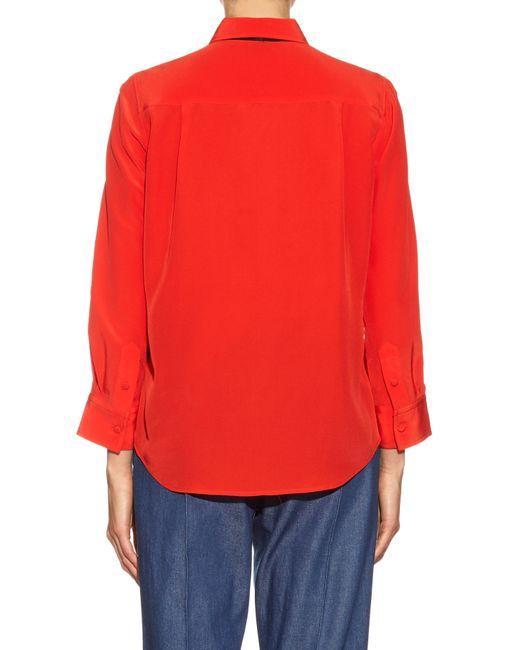
Rotes Hemd für lässigen oder formellen Stil